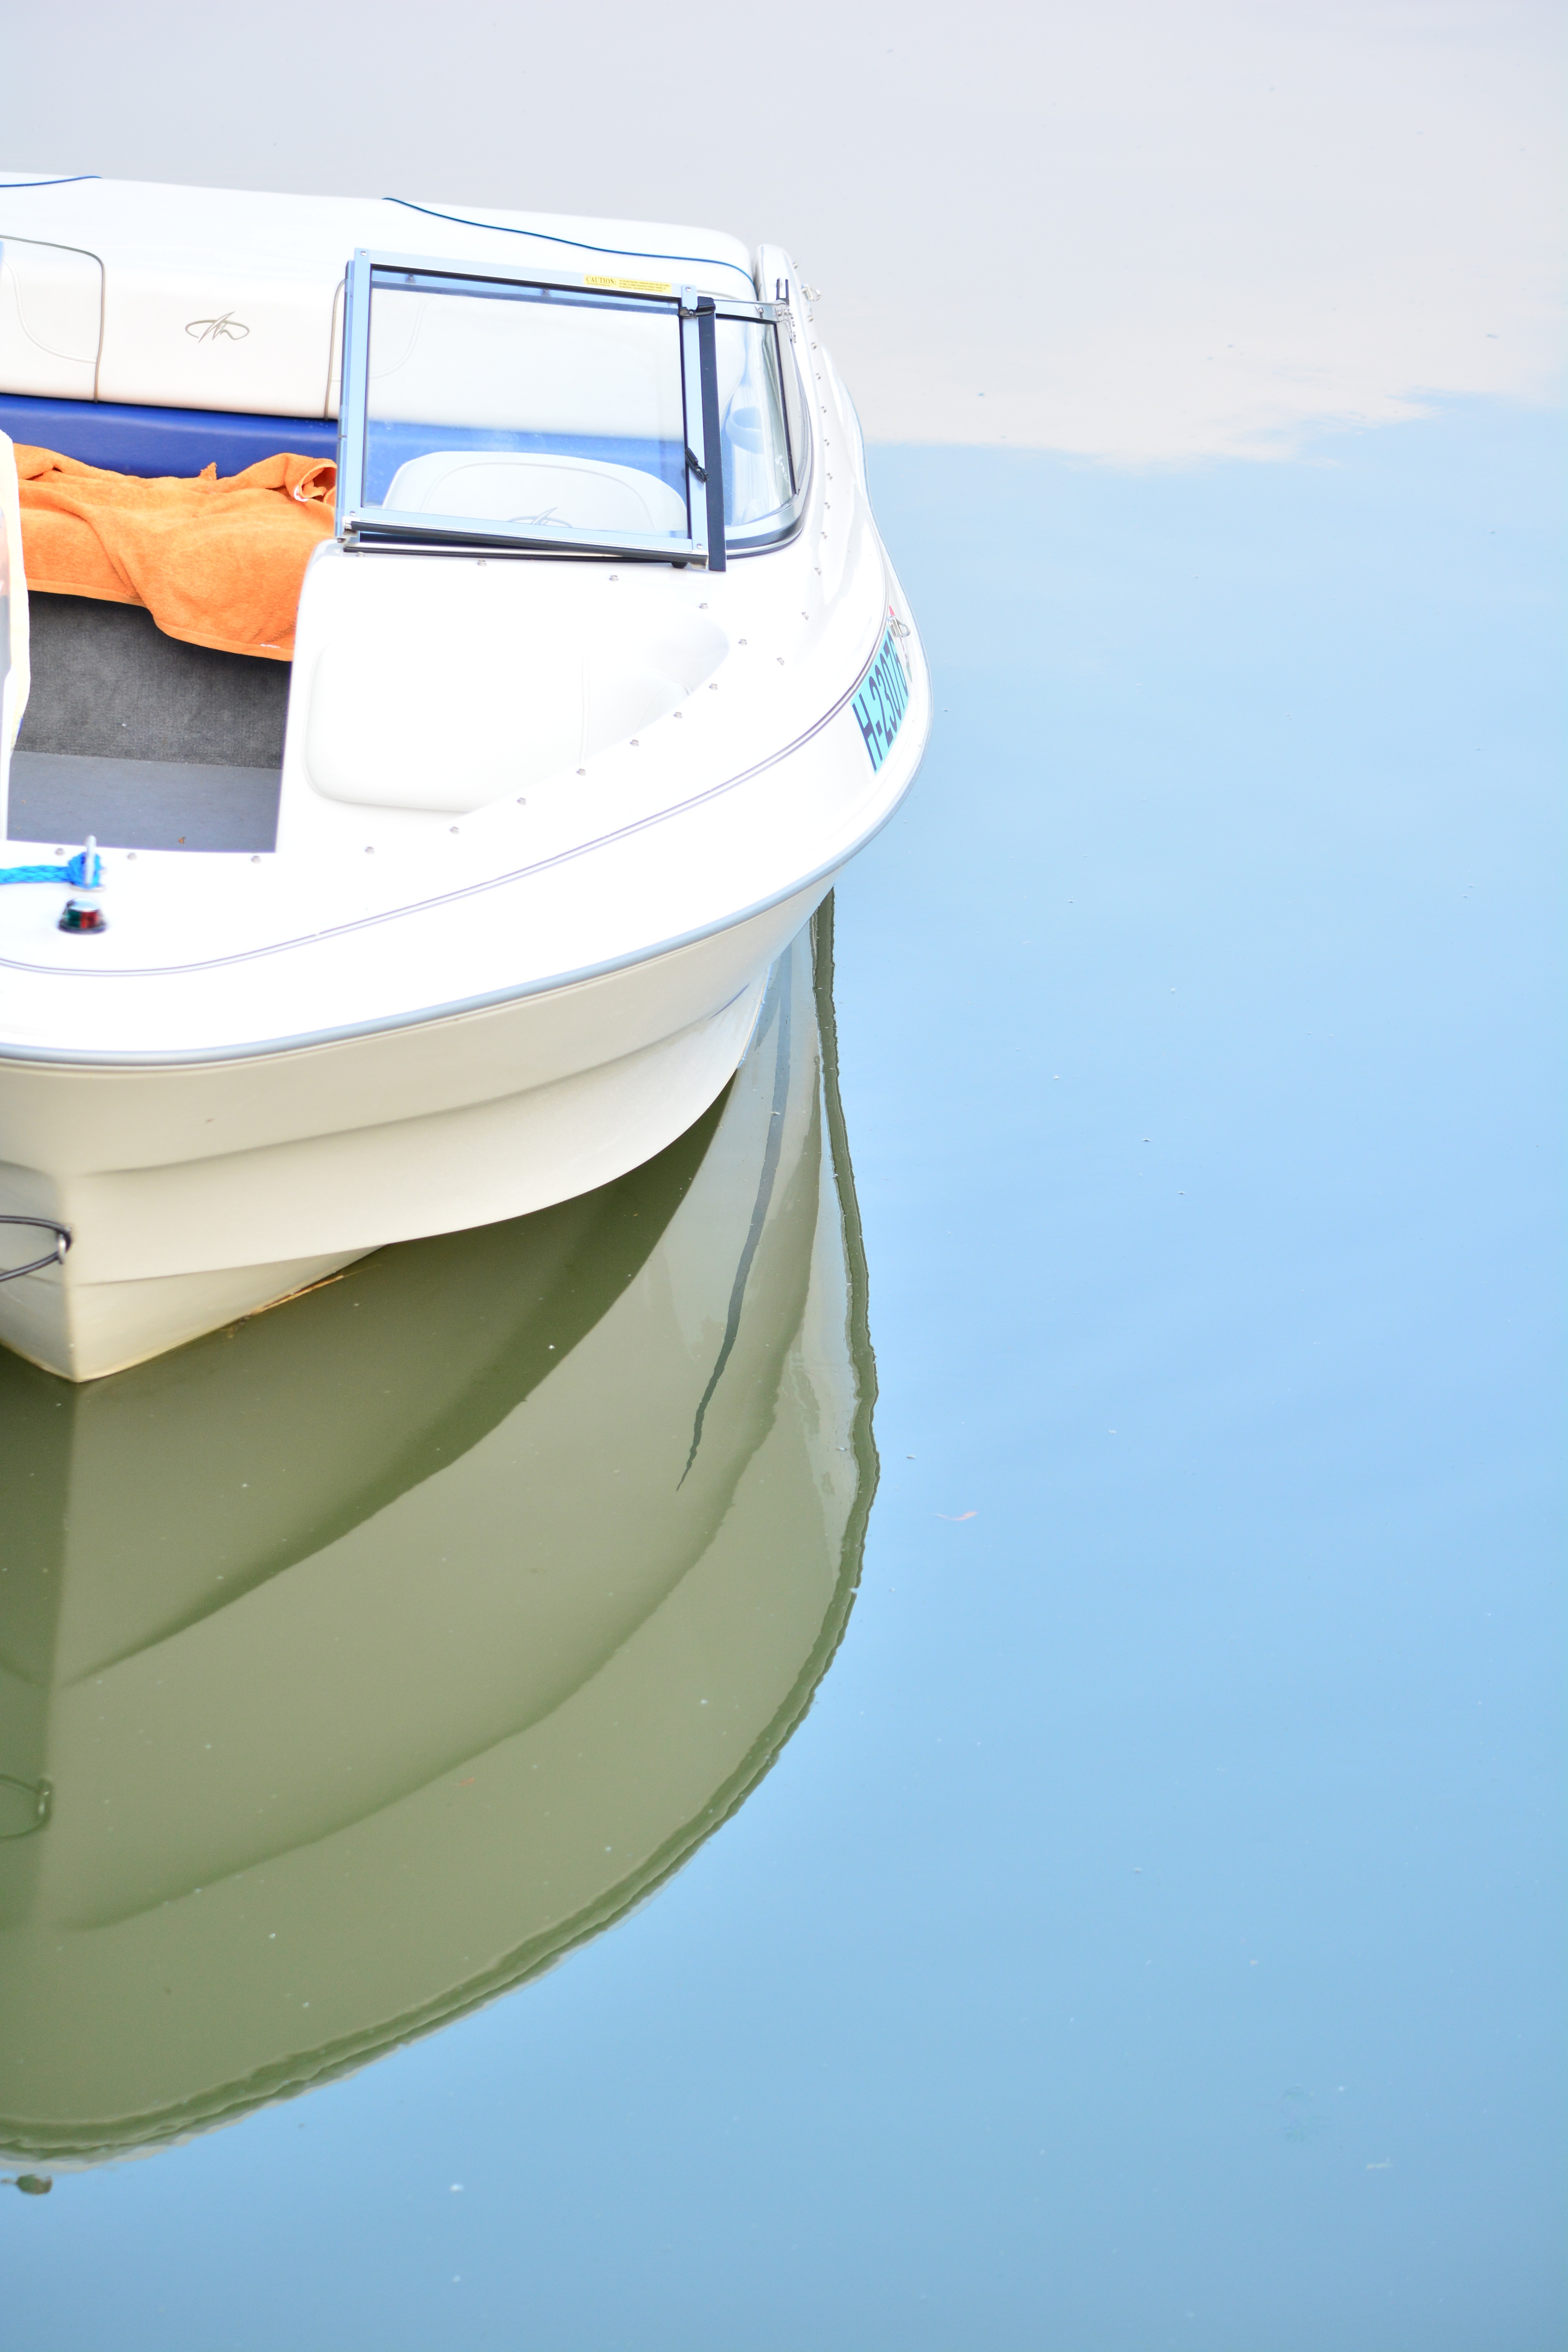
boat, vehicle, fishing boat, anchor, watercraft, watercraft rowing